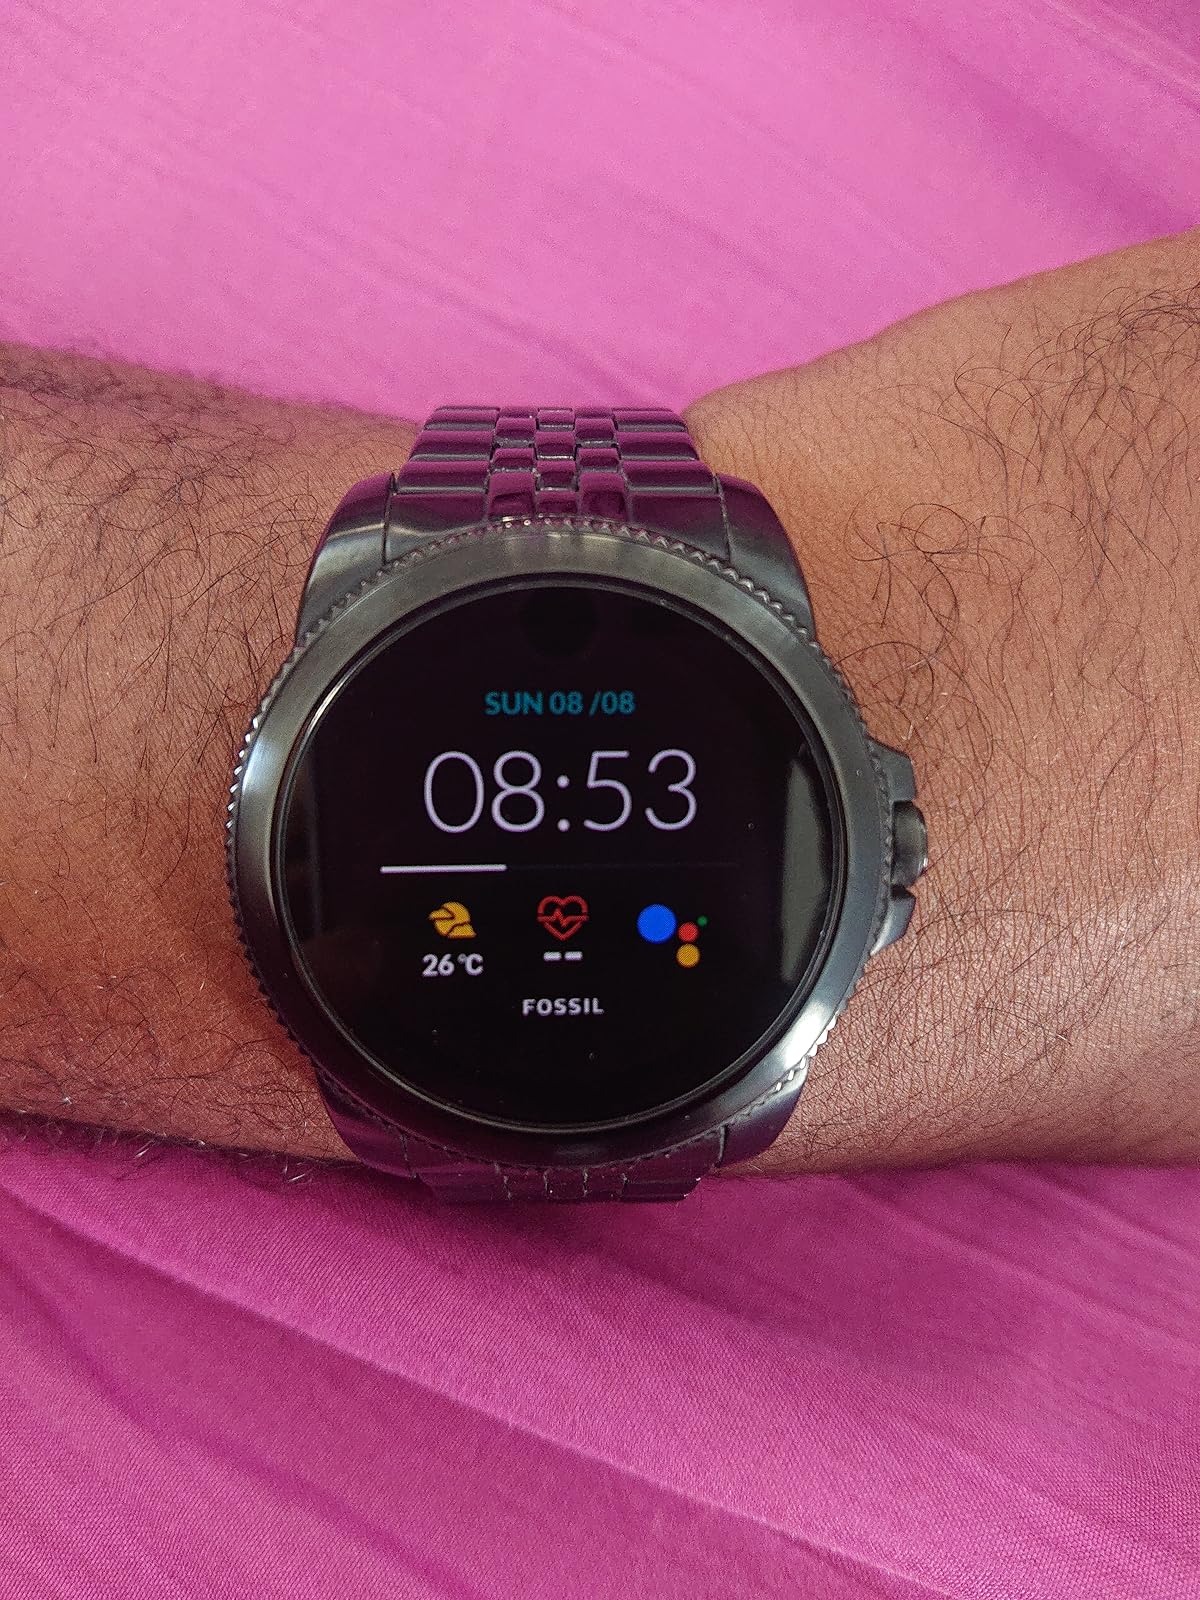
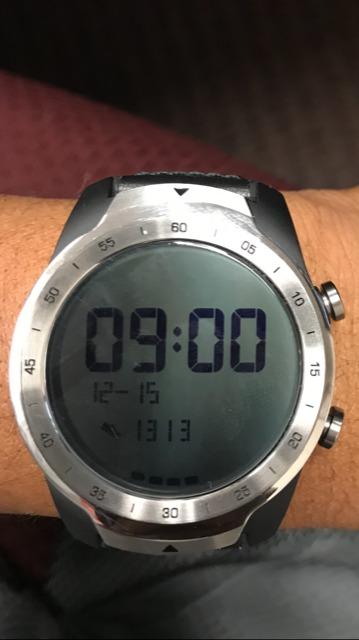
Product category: smartwatch
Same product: no